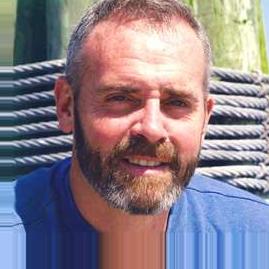
Age: 50